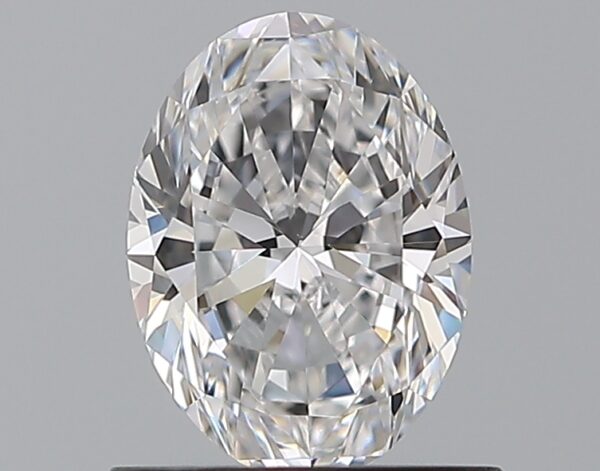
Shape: oval
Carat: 0.8
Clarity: VS1
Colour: D
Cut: EX
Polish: EX
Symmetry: VG
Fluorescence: N
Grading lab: GIA
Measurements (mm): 7.05 x 5.18 x 3.24